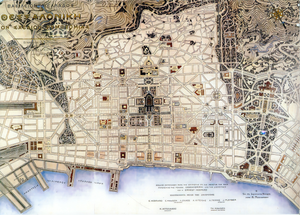
L'incendie de Thessalonique en 1917 est une des plus grandes catastrophes qui toucha la ville : par l'ampleur des destructions, mais aussi par les choix de reconstructions.
Thessalonique ou parfois Salonique est la deuxième ville de Grèce, chef-lieu du nome du même nom, située au fond du golfe Thermaïque et de la périphérie de Macédoine centrale.
Joseph Pleyber, né en 1866 à Morlaix et mort en 1947 à Thessalonique, est un architecte français.
Thessalonique ou Salonique est une ville de Grèce, chef-lieu du district régional du même nom, située au fond du golfe Thermaïque. Elle est l'actuelle capitale de la périphérie de Macédoine centrale en Macédoine grecque et celle du diocèse décentralisé de Macédoine-Thrace. Son titre d'honneur signifie la « cocapitale » avec une référence à un statut historique qui signifie littéralement « la ville qui règne aussi sur l'Empire byzantin avec Constantinople ».